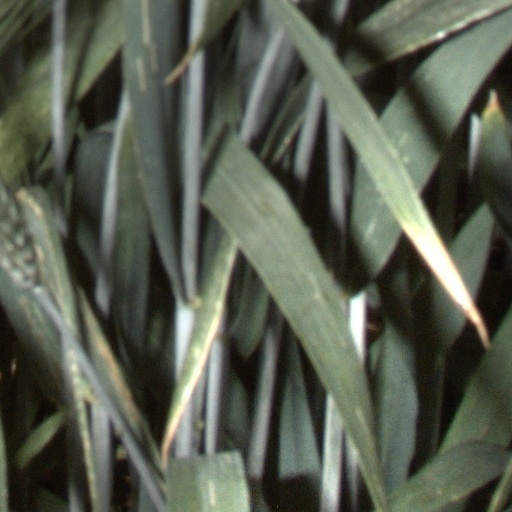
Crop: wheat